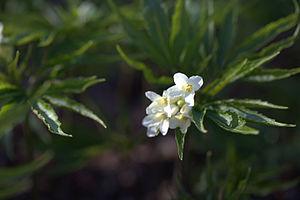
Cette liste de Tracheophyta de Bosnie-Herzégovine, ainsi que d’espèces introduites est un aperçu incomplet d’espèces de mousses, de fougères, de gymnospermes et d’angiospermes citées dans la littérature disponible en langues bosniaque, croate, serbe et serbo-croate. Cet aperçu n’inclue pas des espèces cultivées ni celles occasionnellement introduites.